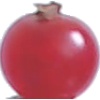
Label: redcurrant